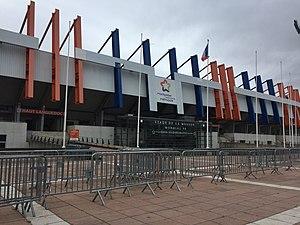
Stade de la Mosson